University of Pécs

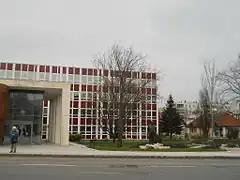
The building of the Faculty of Cultural Sciences, Education and Regional Development in Szekszárd

The history of the training centre in Pécs began in the 1973/1974 academic year of the Pécs Teacher Training College with the establishment of the "Cultural Studies Research Group". When the college became a university faculty, the department became the Department of Cultural Studies within the Janus Pannonius University. The department experienced a period of growth in the early 1990s. The increase in the number of full-time and part-time students justified the decision of the JPTE Senate and the Rector to transform the department into an autonomous branch and to create the Institute of Adult Education and Human Resource Development with three departments in September 1998. The institute was soon expanded by two new departments. In 1998, an ISO 9001 quality assurance system was introduced to guarantee the quality of the organisation's overall operations. From 2001 to 2005, the institute was an independent part of the Faculty of Sciences.